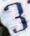
Number: 3